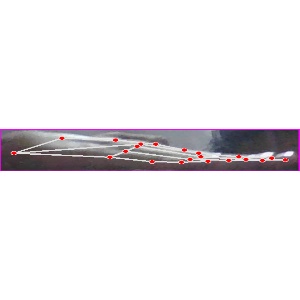
अक्षर: ज